Answer in natural language. Considering the relative positions, where is black square chair (highlighted by a red box) with respect to black square chair (highlighted by a blue box)? Choose between the following options: right or left
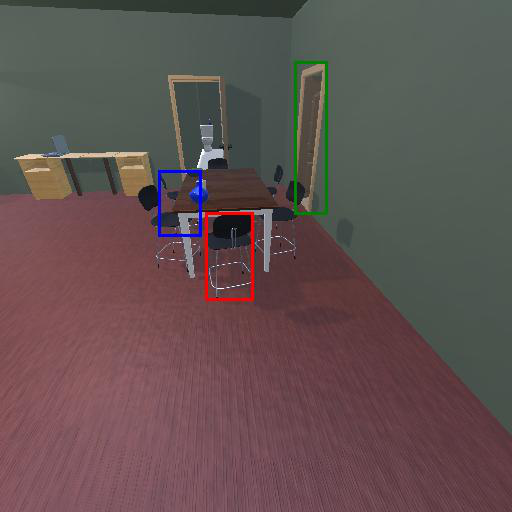
<answer>right</answer>